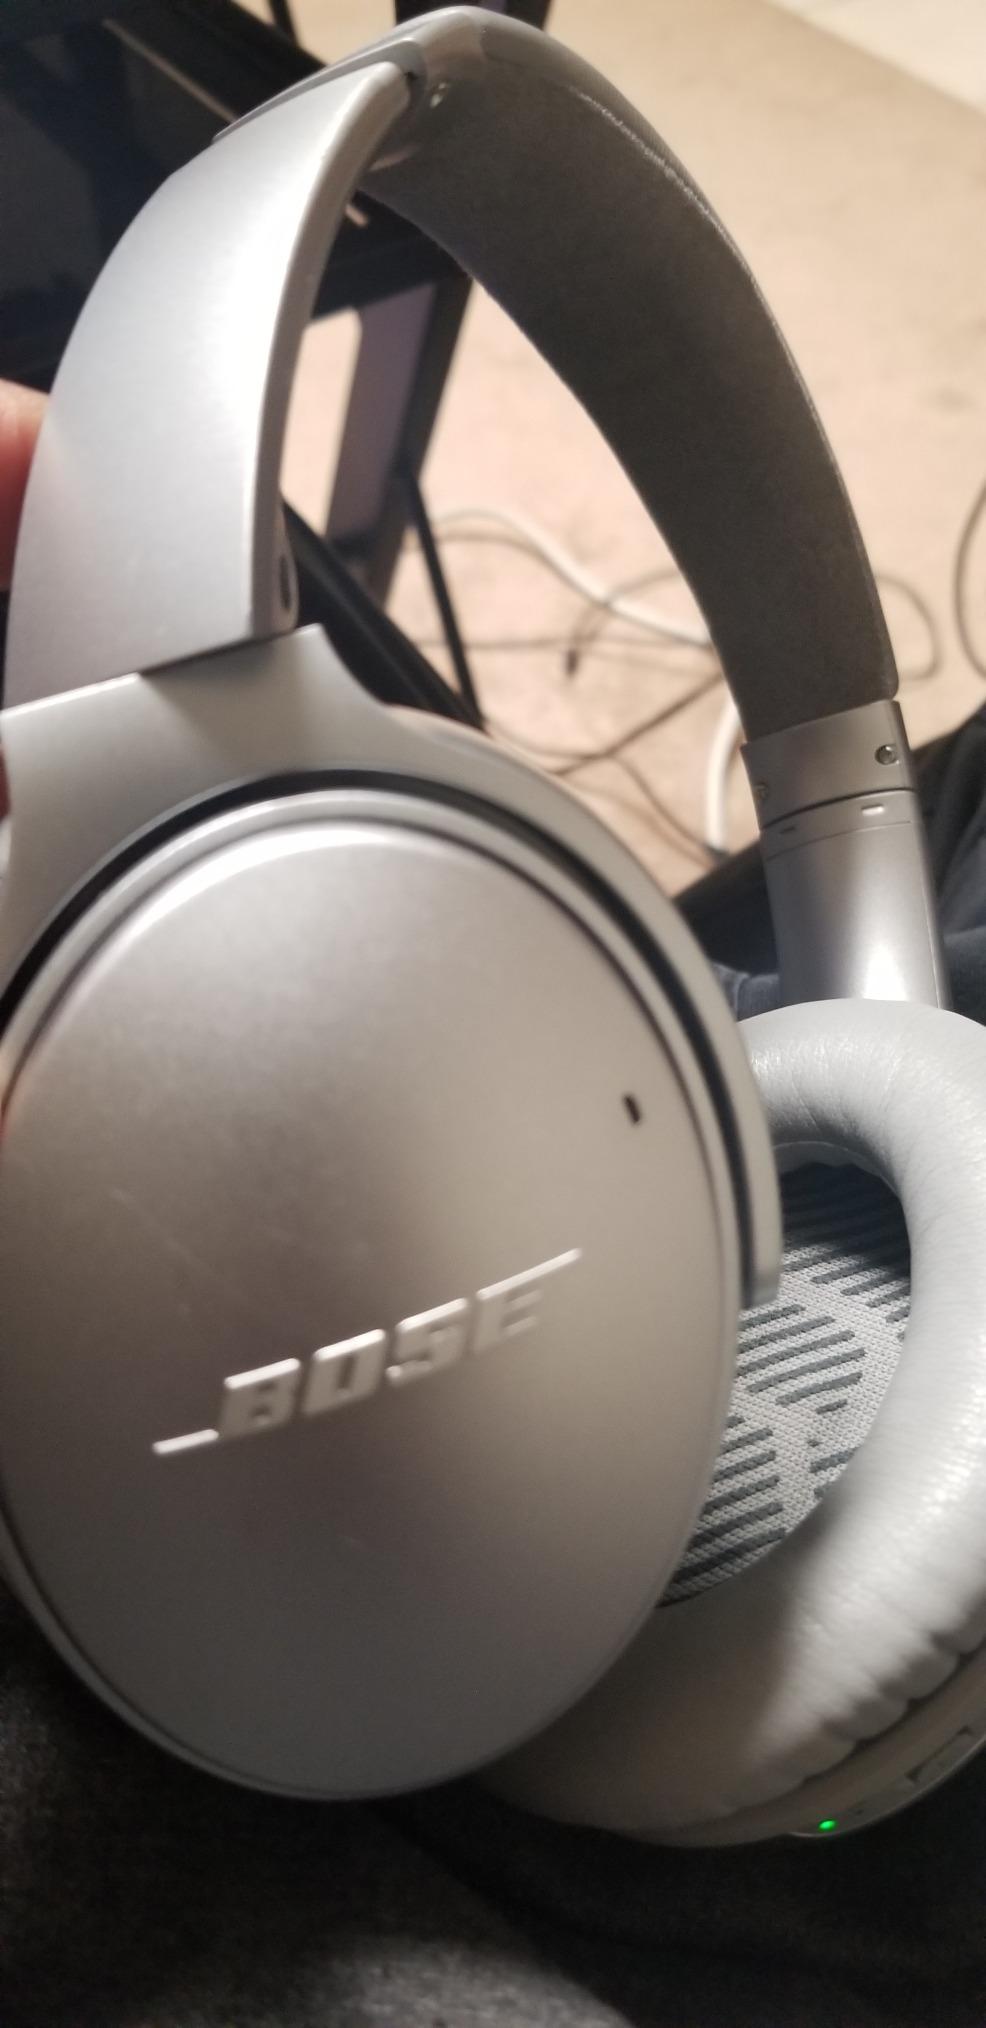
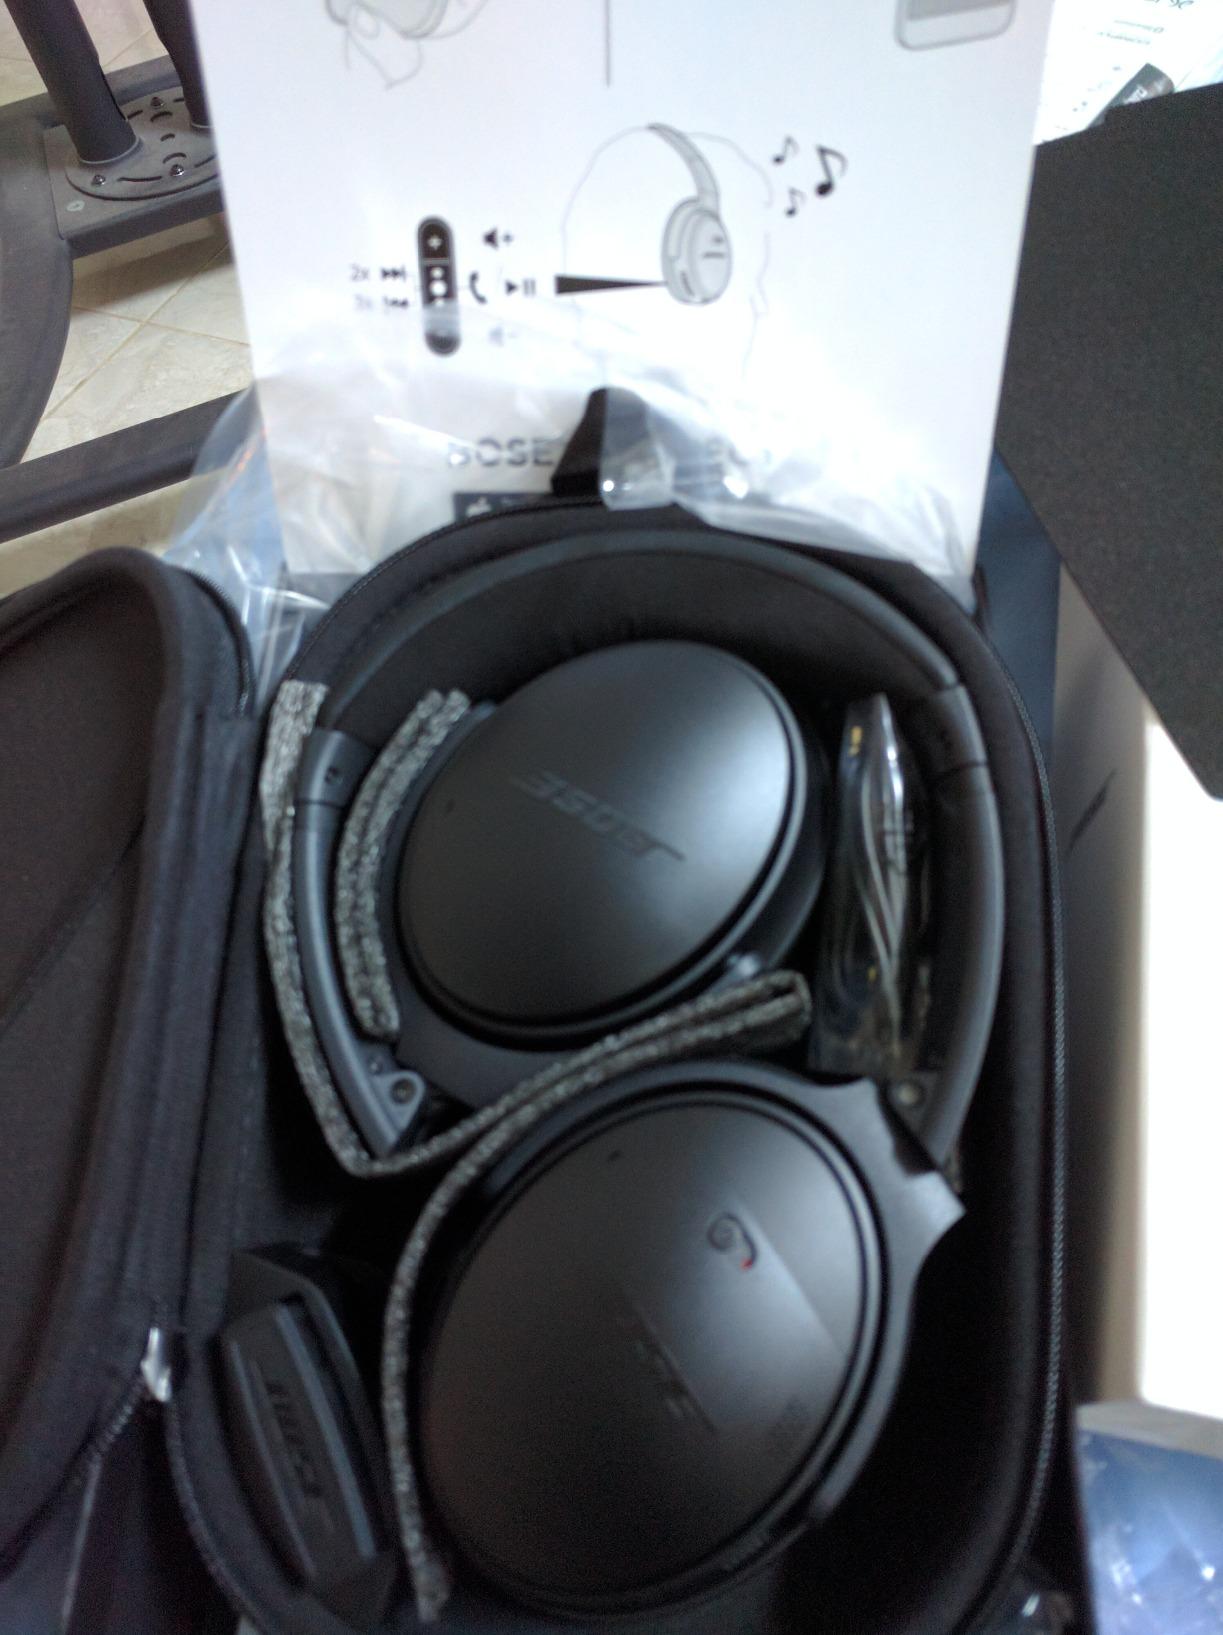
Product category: headphones
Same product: no